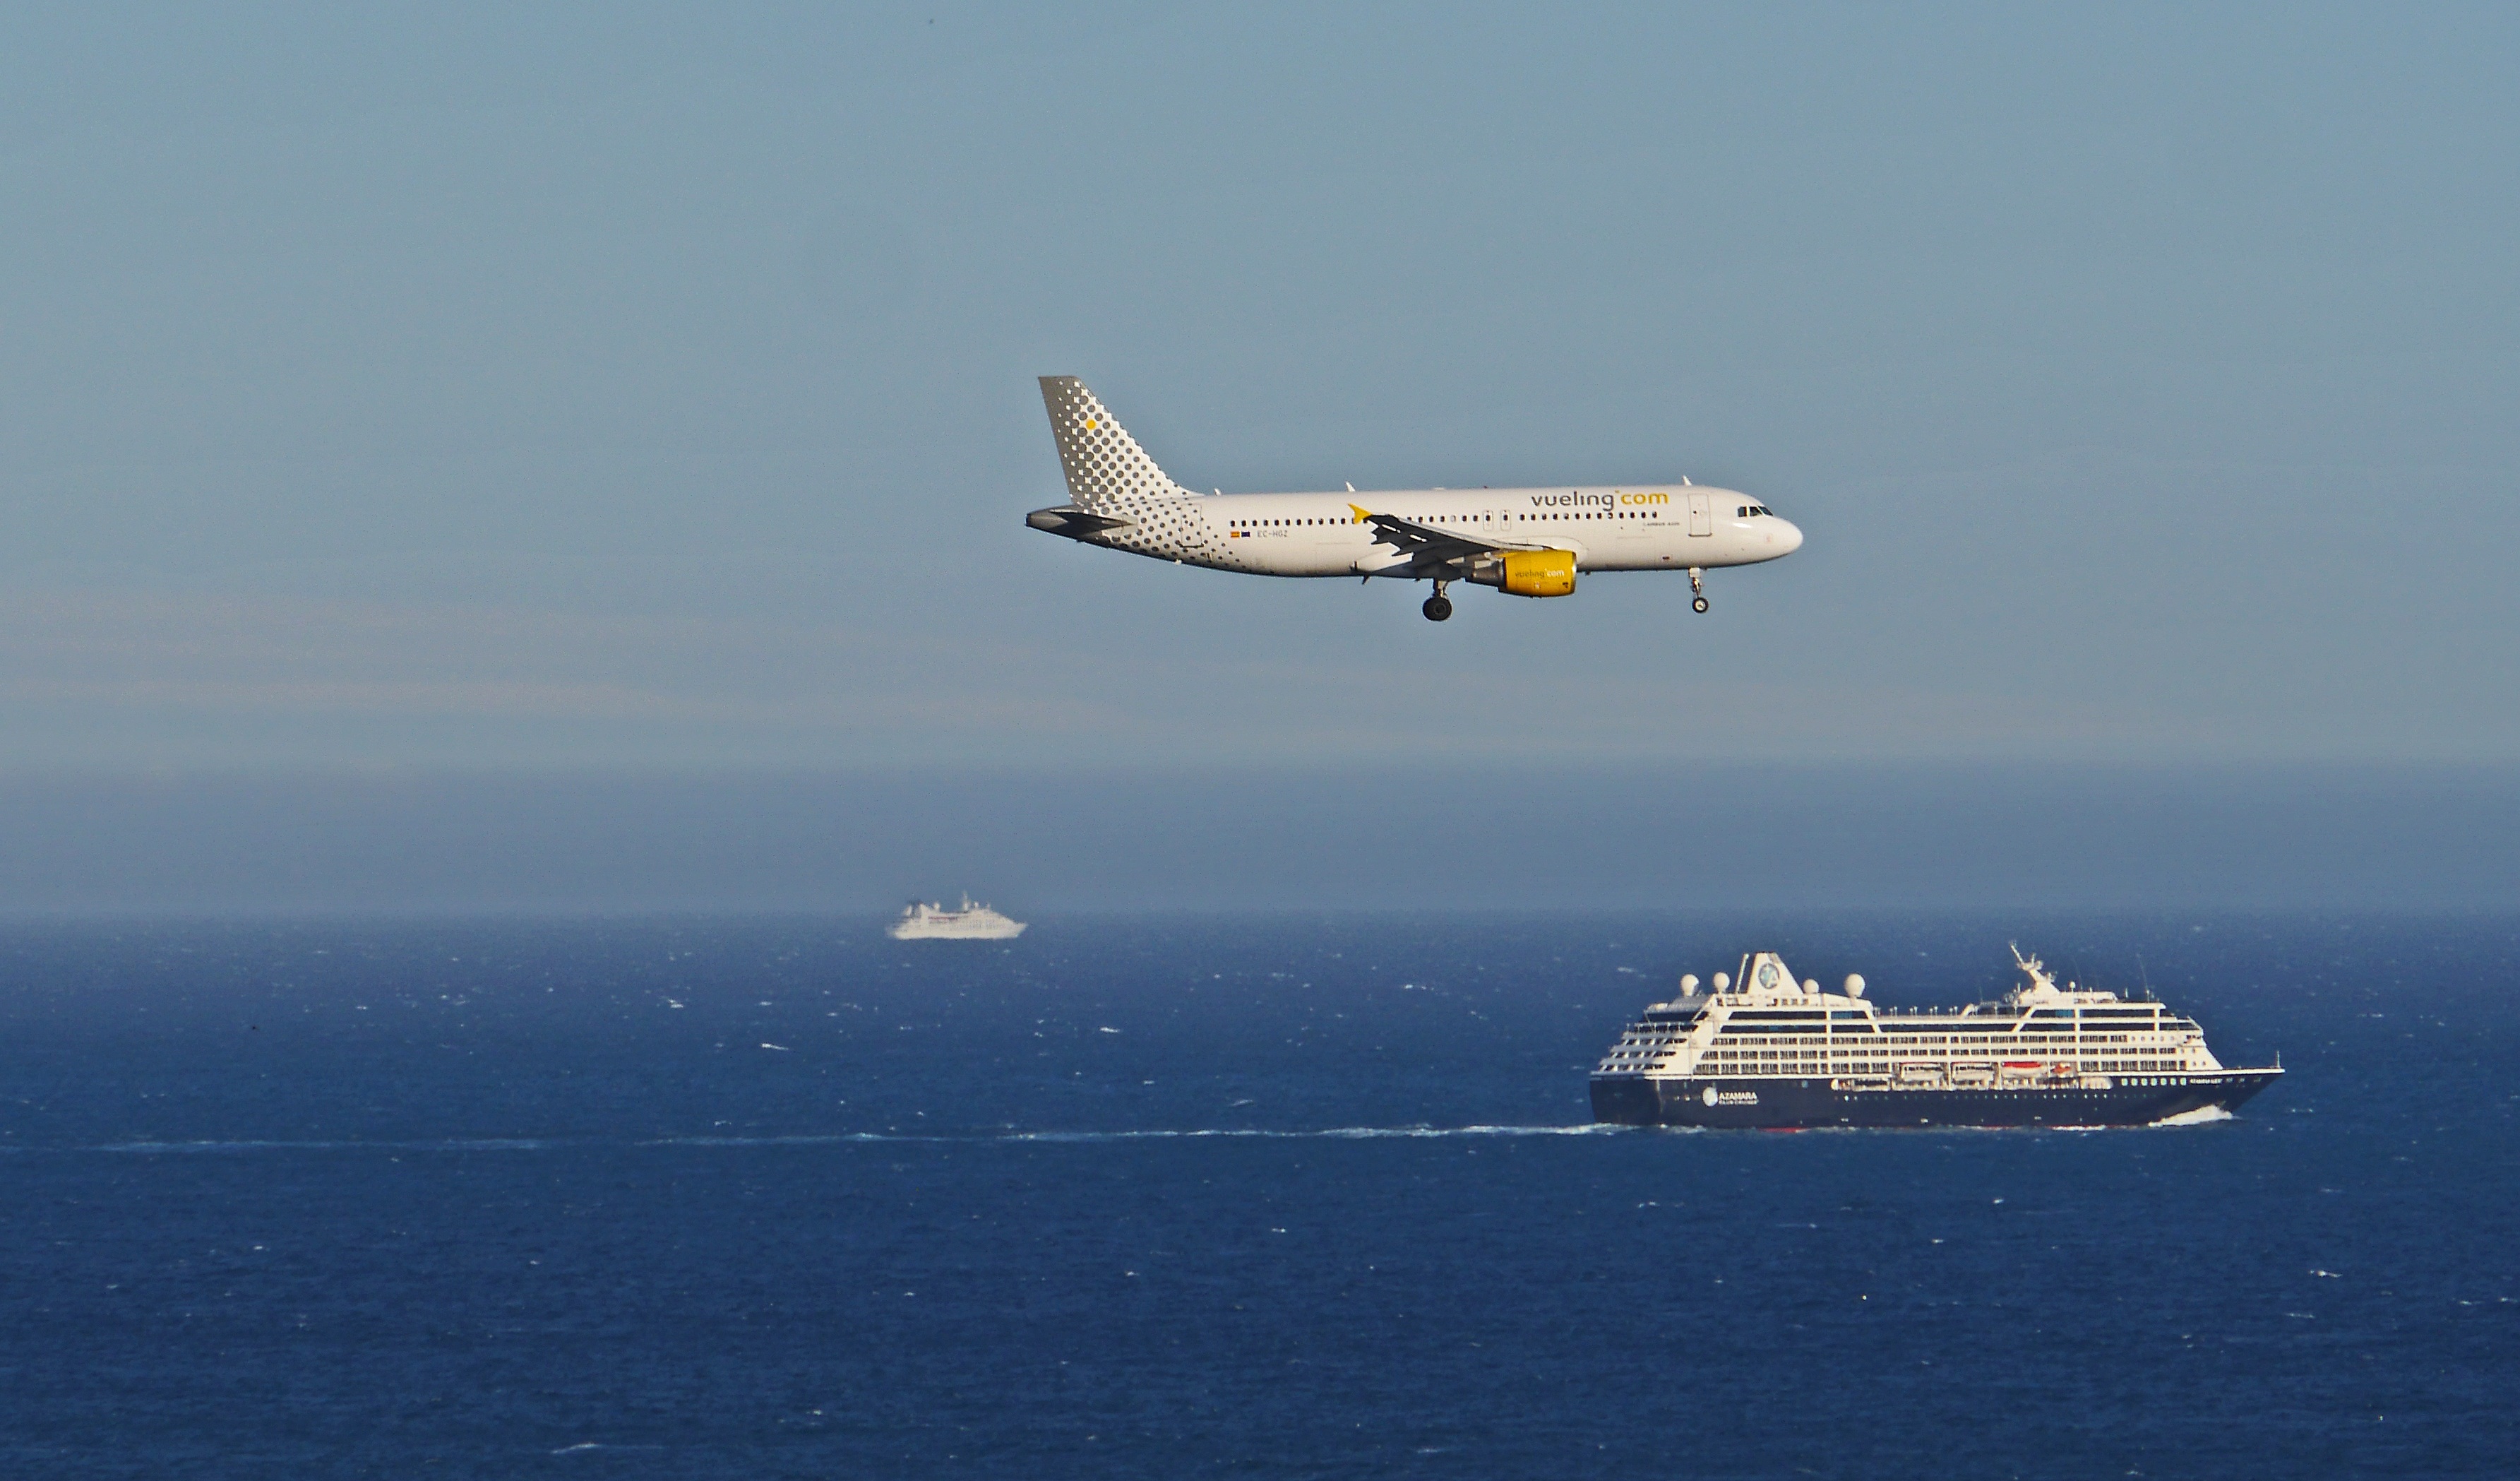
sea, water, horizon, wing, sky, ship, airport, travel, airplane, aircraft, france, mediterranean, vehicle, airline, aviation, flight, holiday, tourism, cruise, airliner, nice, shipping, landing, cruise ship, takeoff, air traffic, south of france, passenger ship, ship travel, c te d azur, jet aircraft, boeing 777, aircraft carrier, charter, holiday flyer, atmosphere of earth, wide body aircraft